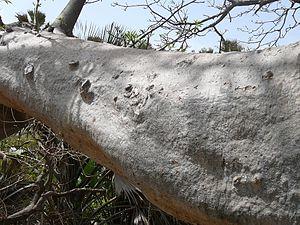
Le Baobab africain est la plus connue des huit espèces de baobabs. C'est un arbre africain à caudex du genre Adansonia et de la famille des Bombacacées, selon la classification classique, ou des Malvacées, selon la classification phylogénétique. Sacré pour plusieurs cultures, c'est aussi un arbre à palabres qu'il est malvenu ou sacrilège de couper. C’est l’arbre typique de l’Afrique tropicale sèche et l’emblème du Sénégal et de la Guinée.